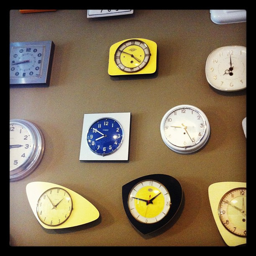
A wall mounted with different kinds of clocks.
Many different clocks hang together on a wall.
A variety of clocks sit on a table, all different colors and shapes.
a wall full of multi colored clocks with different times
A display of different styles of analog clocks on a wall.